Meiolania

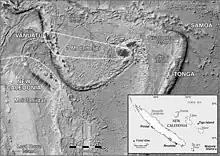
Range of potential meiolaniid turtles in the South Pacific

"Meiolania platyceps" is thought to have at least occasionally traversed the beaches of Lord Howe Island, at the very least while laying eggs. This is evident through the discovery of egg clutches on Lord Howe Island, which are placed in the oogenus "Testudoolithus lordhowensis". These eggs have been assigned to "Meiolania" in the absence of other turtles from the island, as well as the close association between eggs and "Meiolania" fossils in some localities. Furthermore, the eggs are rigid and thus differ clearly from the more pliable eggs that would be produced by sea turtles. Based on these fossils, "Meiolania" laid large, spherical eggs that measured across, likely weighed and were slightly higher than wide (1.2:1). This makes the eggs the largest fossil turtle eggs known and only smaller than the eggs laid by modern Galapagos and Aldabra giant tortoises. Study of the gas conductance of the fossil eggshells allowed for comparison with modern turtles in order to determine the potential nesting strategy. Analysis showed that the eggs were highly conductive, lacking adaptations against water evaporation as seen in bird eggs, and were thus likely laid in a hole nest in a high moisture environment, for example a sandy beach. This confirms that the beach likely was the area intentionally sought out by these animals. The clutch that serves as the holotype for "T. lordhowensis" consists of a minimum of 10 eggs, laid across two layers within a single nest.